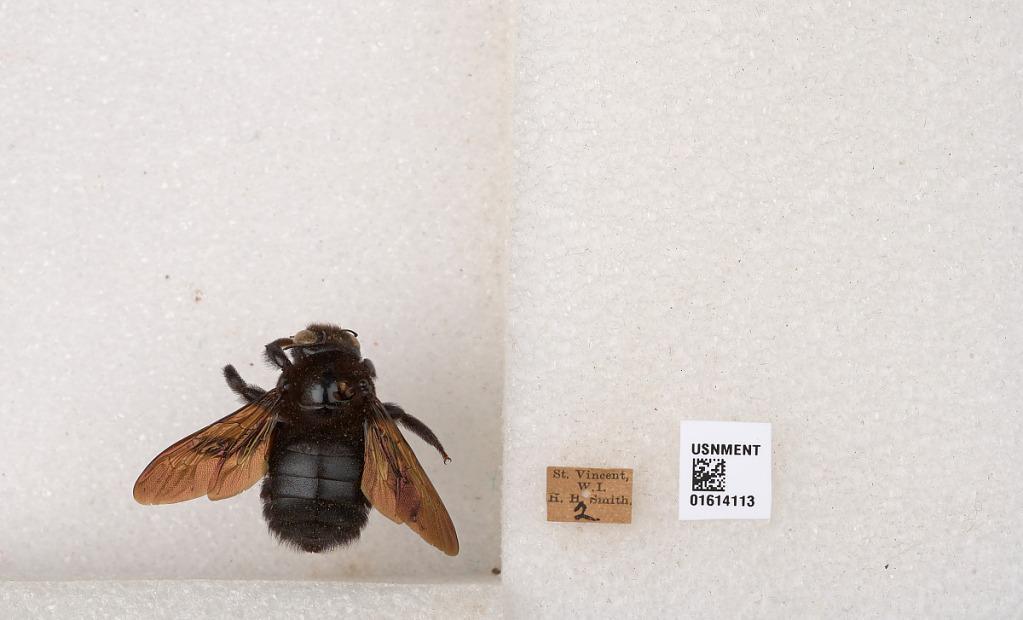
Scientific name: Xylocopa (Neoxylocopa) mordax Smith
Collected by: H. Smith
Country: Saint Vincent and the Grenadines
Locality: St. Vincent Island